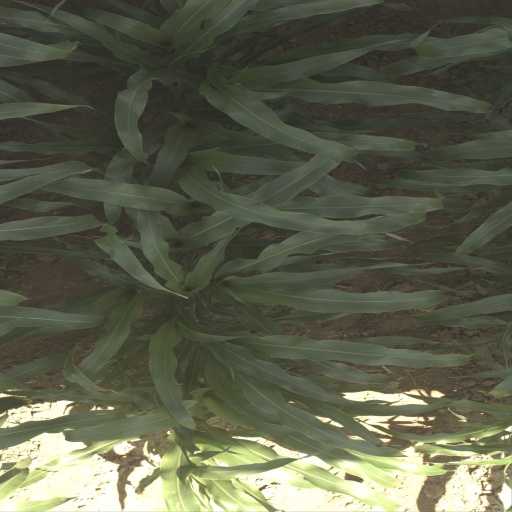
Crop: sorghum